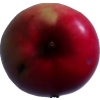
Label: Apple 11